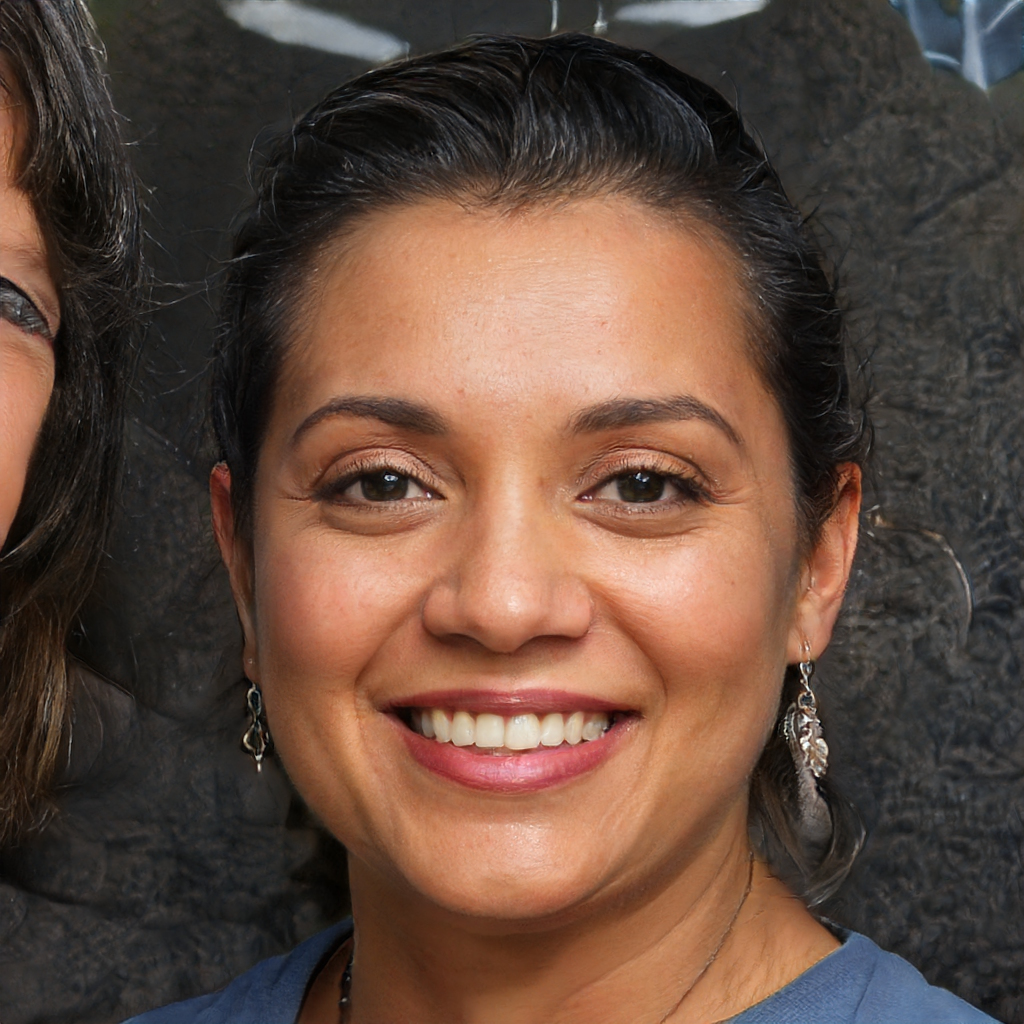
Label: No Watermark